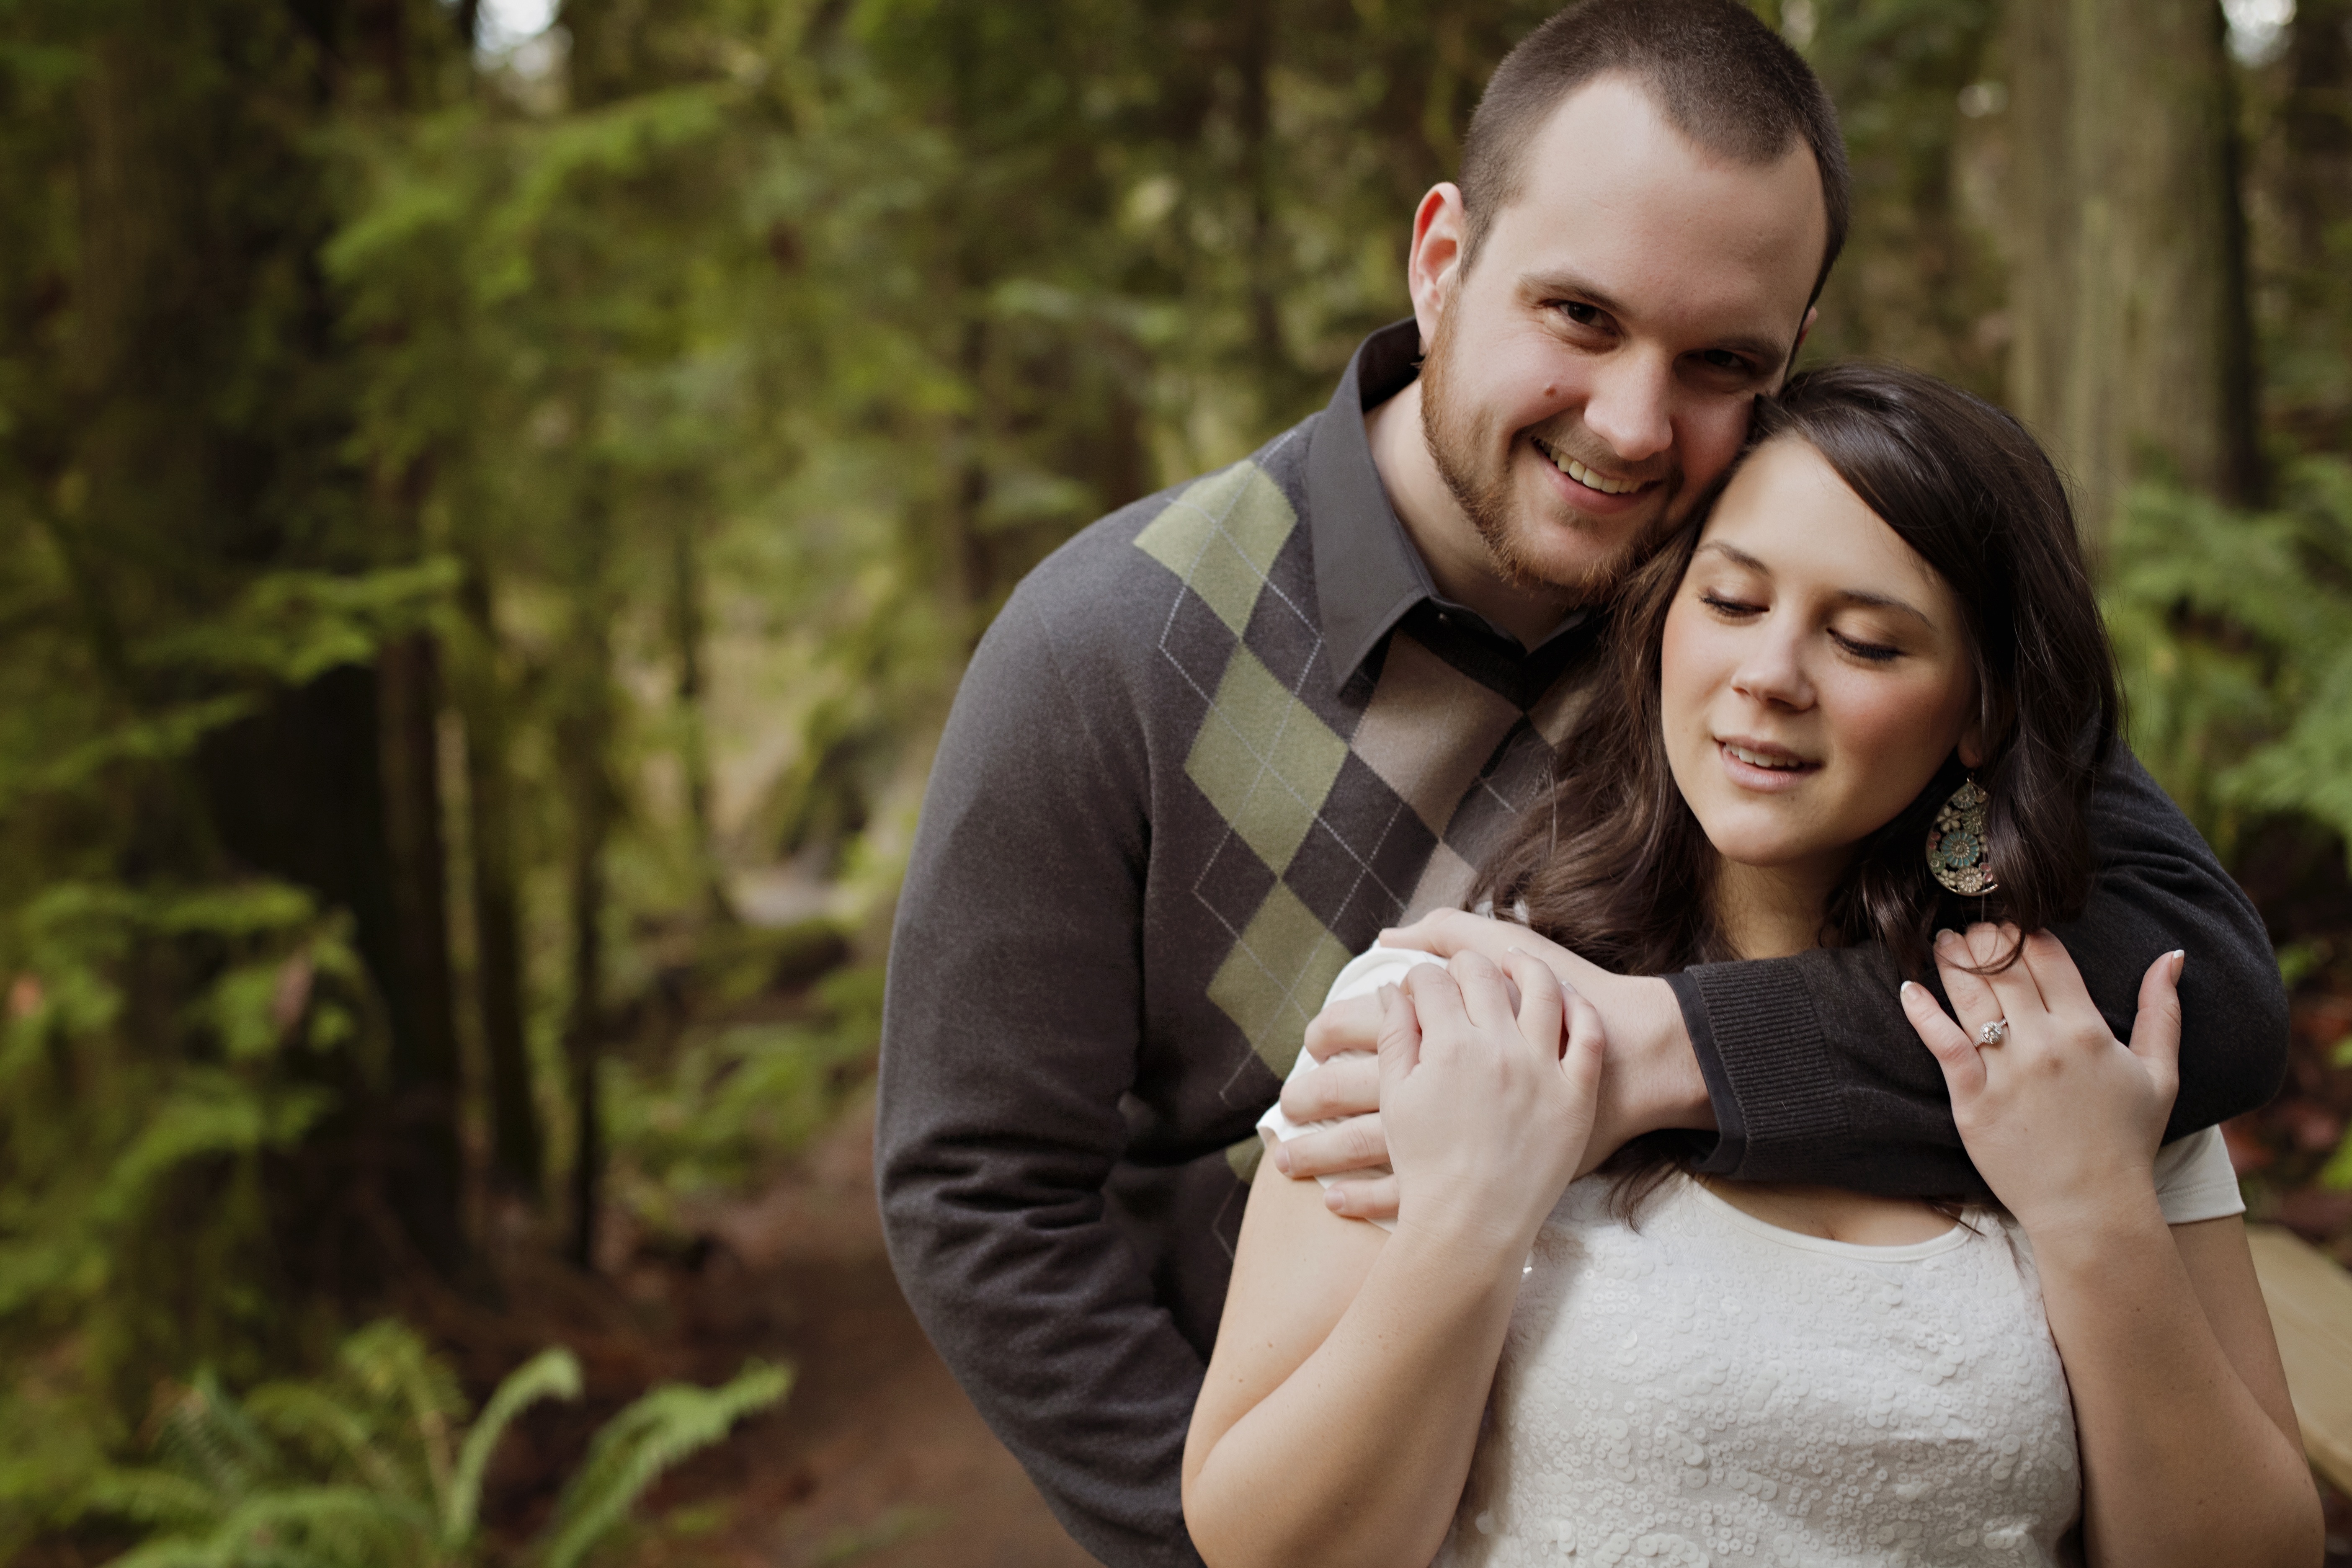
people, photography, love, couple, romance, wedding, engagement, family, ceremony, happiness, photograph, event, washington state, engaged, rain forest, portrait photography